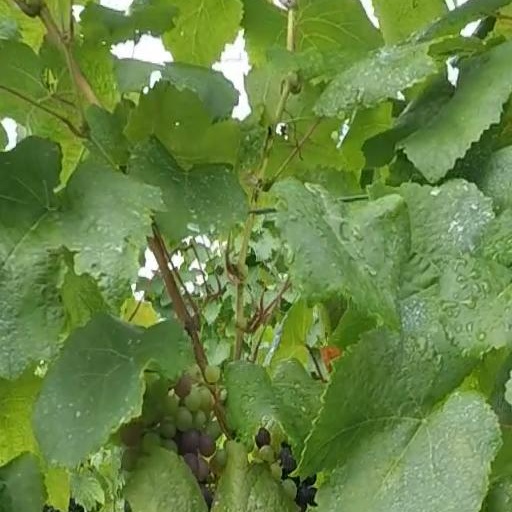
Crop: grape